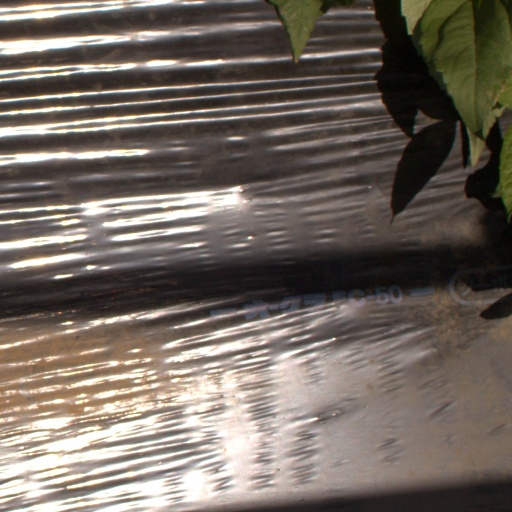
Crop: Jerusalem artichoke